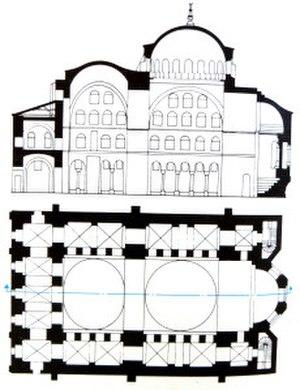
L'église Sainte-Irène est une ancienne église de rite grec orthodoxe, située dans la cour extérieure du palais de Topkapı à Istanbul.